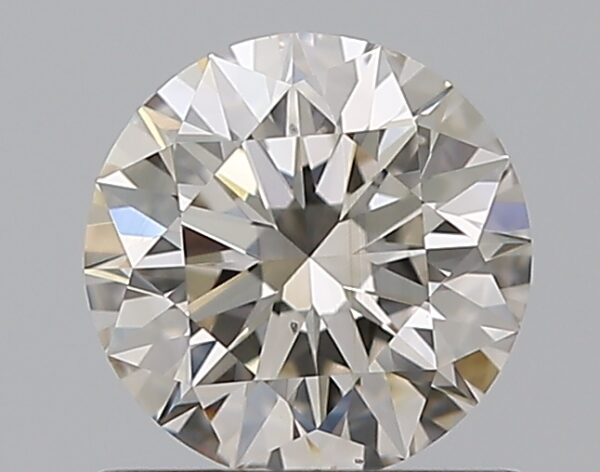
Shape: round
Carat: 0.75
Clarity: SI1
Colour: J
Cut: EX
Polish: EX
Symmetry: EX
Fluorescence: N
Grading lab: GIA
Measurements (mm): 5.79 x 5.82 x 3.63